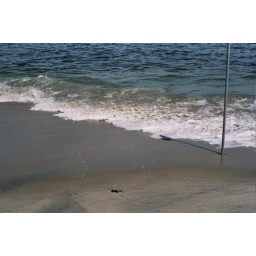
Wave crashing down on the sand with the do not swin flag pole in front.